Feline infectious peritonitis

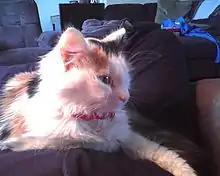
Eight-month-old kitten in end stage "dry" FIP, who had signs of anemia, lethargy, and weight loss. She exhibited eye changes (widening and paralysis of pupils) during seizures.

Because FIP is an immune-mediated disease, treatment falls into two categories: direct action against the virus itself and modulation of the immune response.